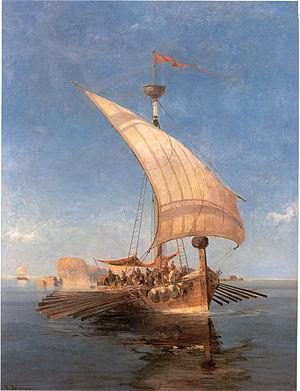
Céphée est, dans la mythologie grecque, un roi de la ville de Tégée dans la région d'Arcadie en Grèce. Il participe à l'expédition des Argonautes. Notable pour sa descendance nombreuse, Céphée périt au cours d'une campagne militaire au côté d'Héraclès contre Hippocoon de Sparte.
La colonisation grecque est un déplacement de populations grecques depuis les cités helléniques du pourtour de l’Égée vers le sud de l’Italie, la mer Noire et le nord-est de l’Afrique. Il se déroule aux VIIIᵉ et VIIᵉ siècles av. J.-C. Le chef d’une expédition est l’oïkiste ou œciste.
La mer Noire est située entre l’Europe, le Caucase et l’Anatolie. Principalement alimentée par le Danube, le Dniepr et le Don, elle est issue de la fermeture d’une mer océanique ancienne, l'océan ou mer Paratéthys. Elle est bordée au nord par la steppe pontique, en Crimée, à l’est et au sud par des chaînes issues de l’orogénèse himalayo-alpine : respectivement monts de Crimée, Caucase et chaîne pontique. Les pays riverains sont : l’Ukraine au nord-ouest, la Russie au nord-est, la Géorgie à l’est, la Turquie au sud, la Bulgarie et la Roumanie à l’ouest. Large d'environ 1 150 km d’ouest en est et de 600 km du nord au sud, elle s’étend sur une superficie de 413 000 km². L'adjectif correspondant est « pontique », qui vient du nom antique de cette mer, le Pont-Euxin.
Dans la mythologie grecque, les Argonautes sont un groupe de héros qui partirent d'Iolcos, l'actuelle Volos, avec Jason à bord du navire Argo pour retrouver la Toison d'or. Ils apparaissent dans de nombreuses légendes. Selon les sources, leur nombre varie, mais la tradition rapporte que l'expédition était composée de 50 hommes en plus de Jason et d'une femme. La mention la plus ancienne de l'expédition des Argonautes se trouve dans l’Odyssée, dans la bouche de Circé.